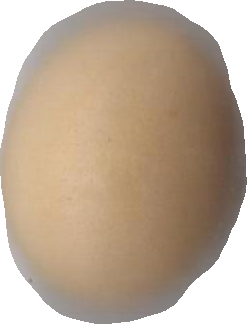
Variety: Grobogan